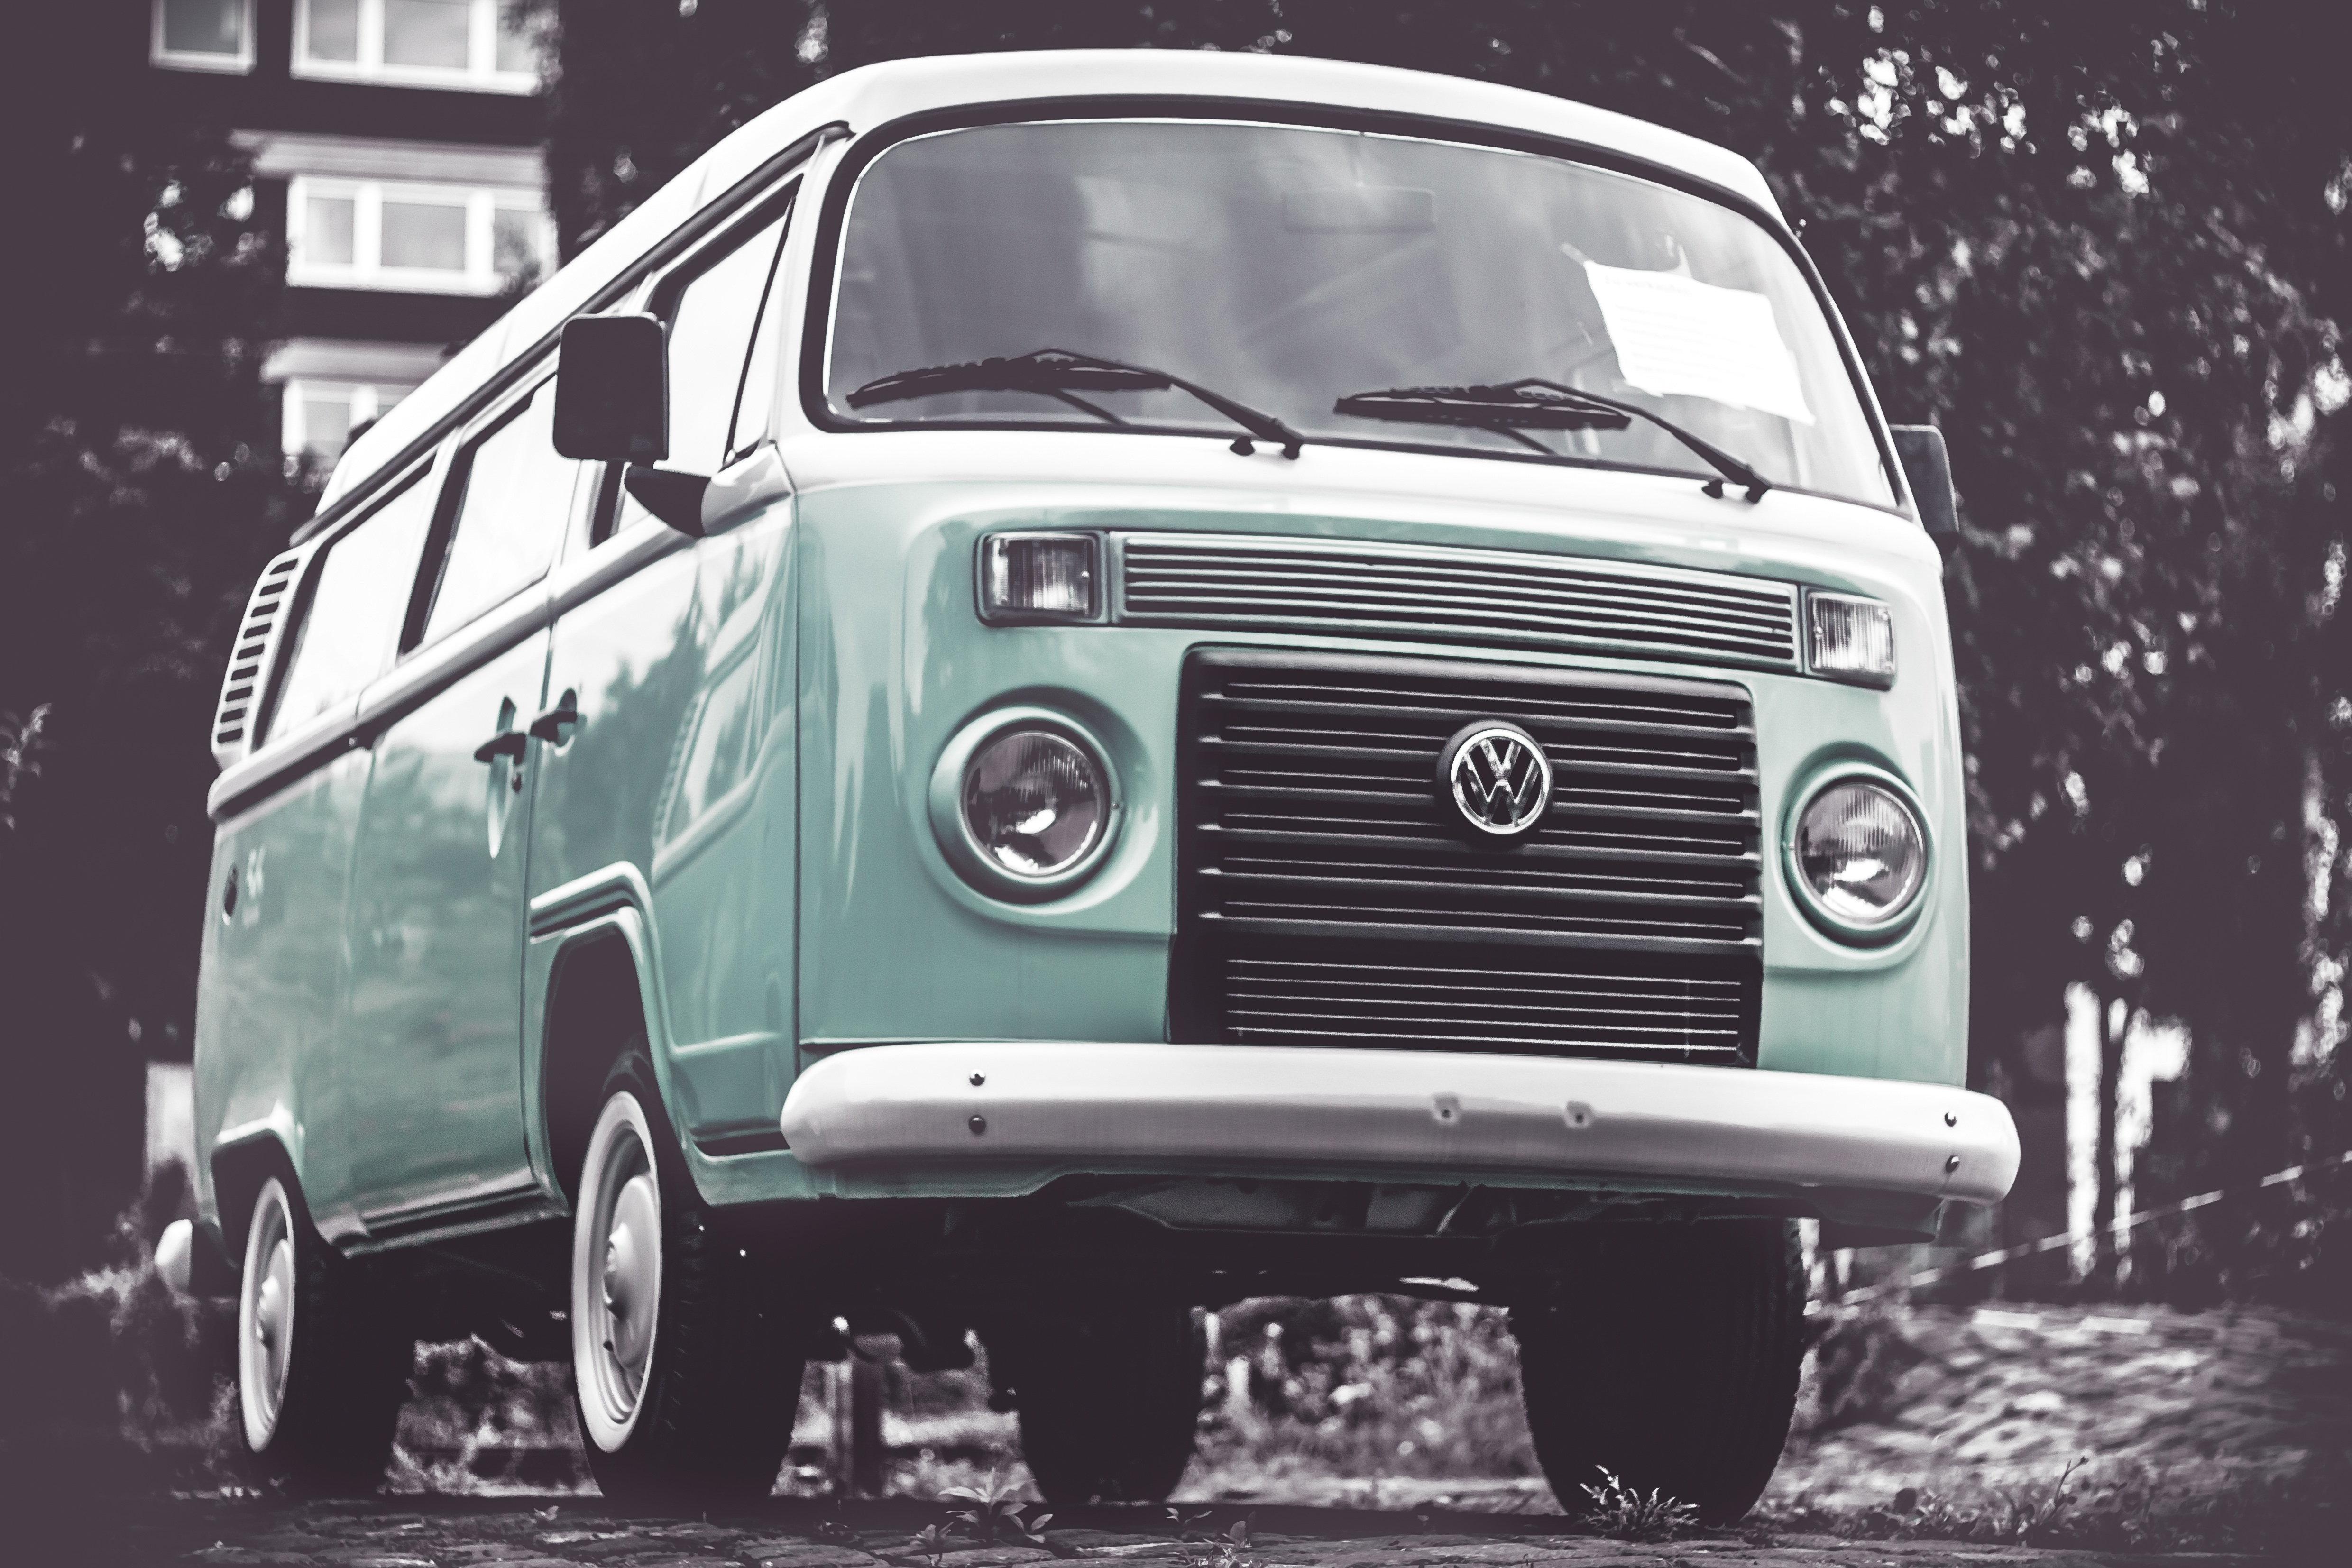
car, automobile, vw, van, vehicle, motor vehicle, commercial vehicle, antique car, city car, land vehicle, volkswagen type 2, automobile make, automotive exterior, compact car, automotive design